Axeman of New Orleans

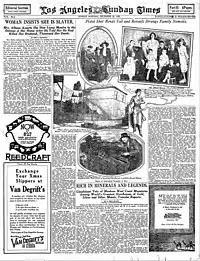
Dec. 1921 "Los Angeles Times" article on the killing of Monfre by the widow of Mike Pepitone

Crime writer Colin Wilson speculates the Axeman could have been Joseph Monfre, a man shot to death in Los Angeles in December 1921 by the widow of Mike Pepitone, the Axeman's last known victim. Wilson's theory has been widely repeated in other true crime books and websites. However, true crime writer Michael Newton searched public, police and court records in New Orleans and Los Angeles, as well as newspaper archives, and failed to find any evidence of a man named "Joseph Monfre" (or a similar name) having been assaulted or killed in Los Angeles.